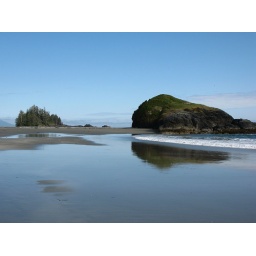
The rocks are reflected in the wet sand at Schooner Cove in Pacific Rim National Park. June 2007.